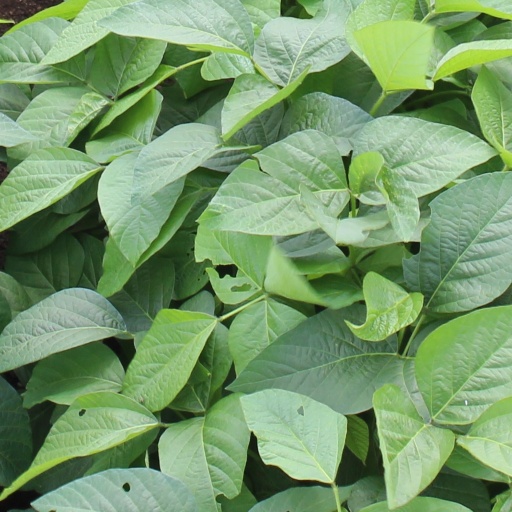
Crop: soybean